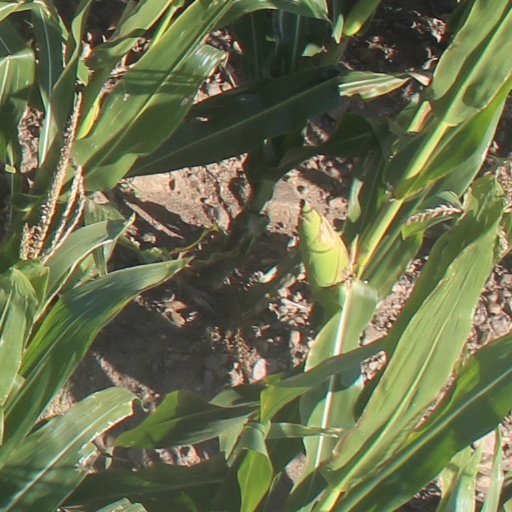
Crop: maize; corn